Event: Nepal Earthquake
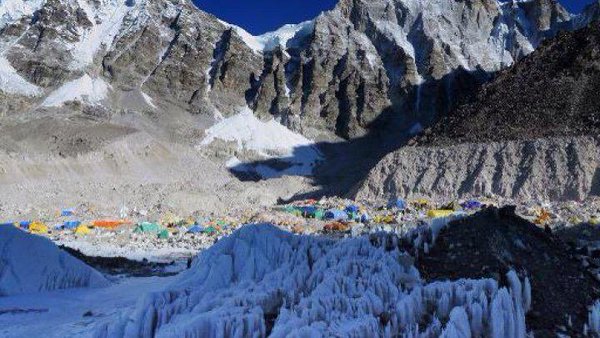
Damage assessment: no_damage